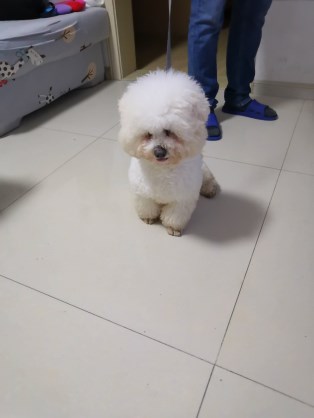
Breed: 3083-n000117-Bichon_Frise